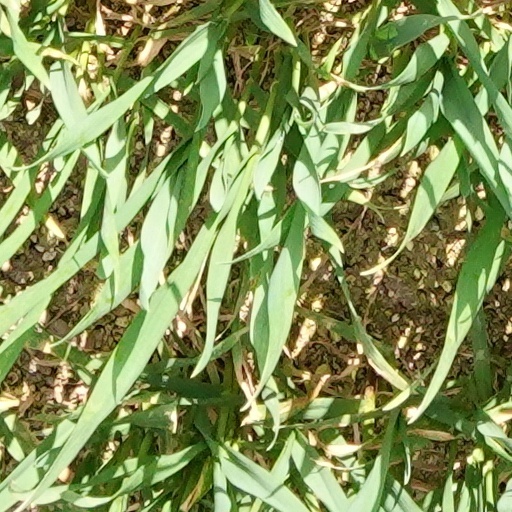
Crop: wheat